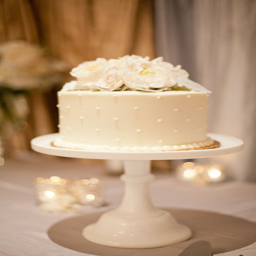
like the idea of a few little cakes with different textures and heights .